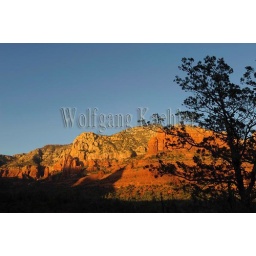
Usa, arizona, near sedona, view of ship rock